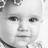
Emotion: neutral